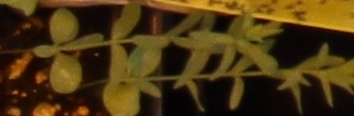
Label: Flax